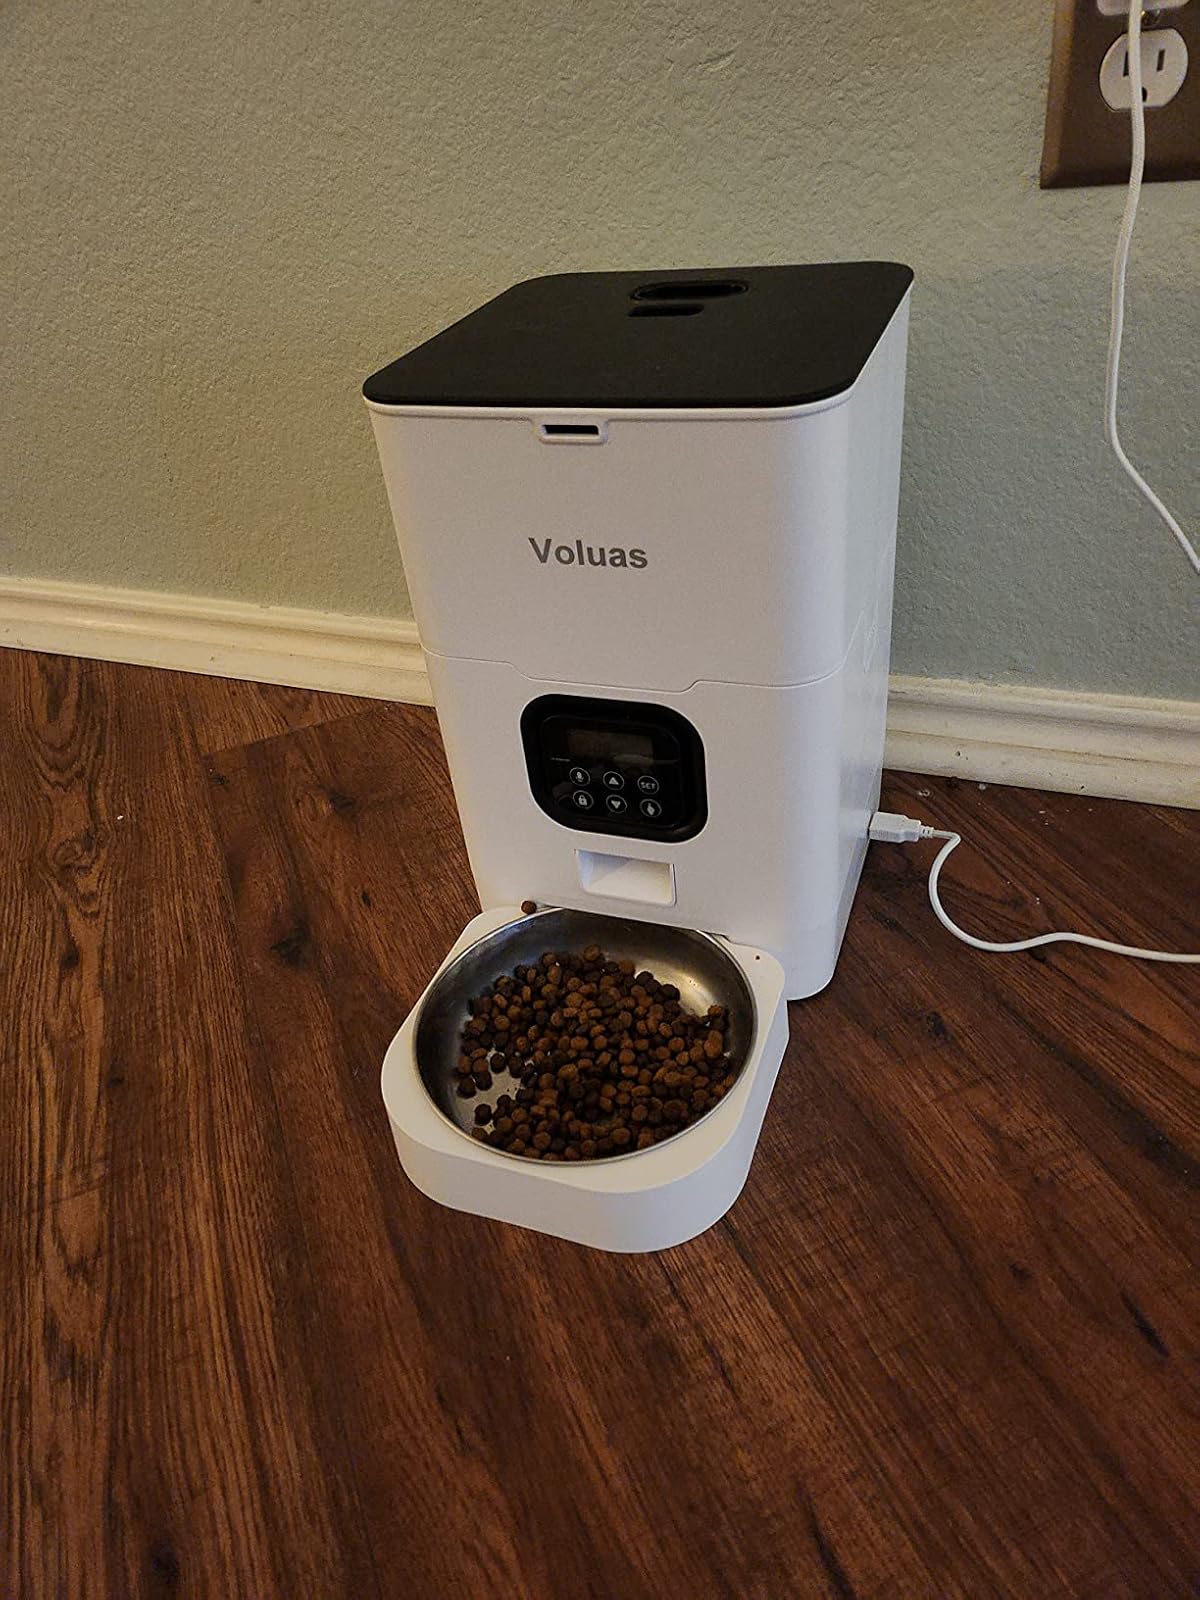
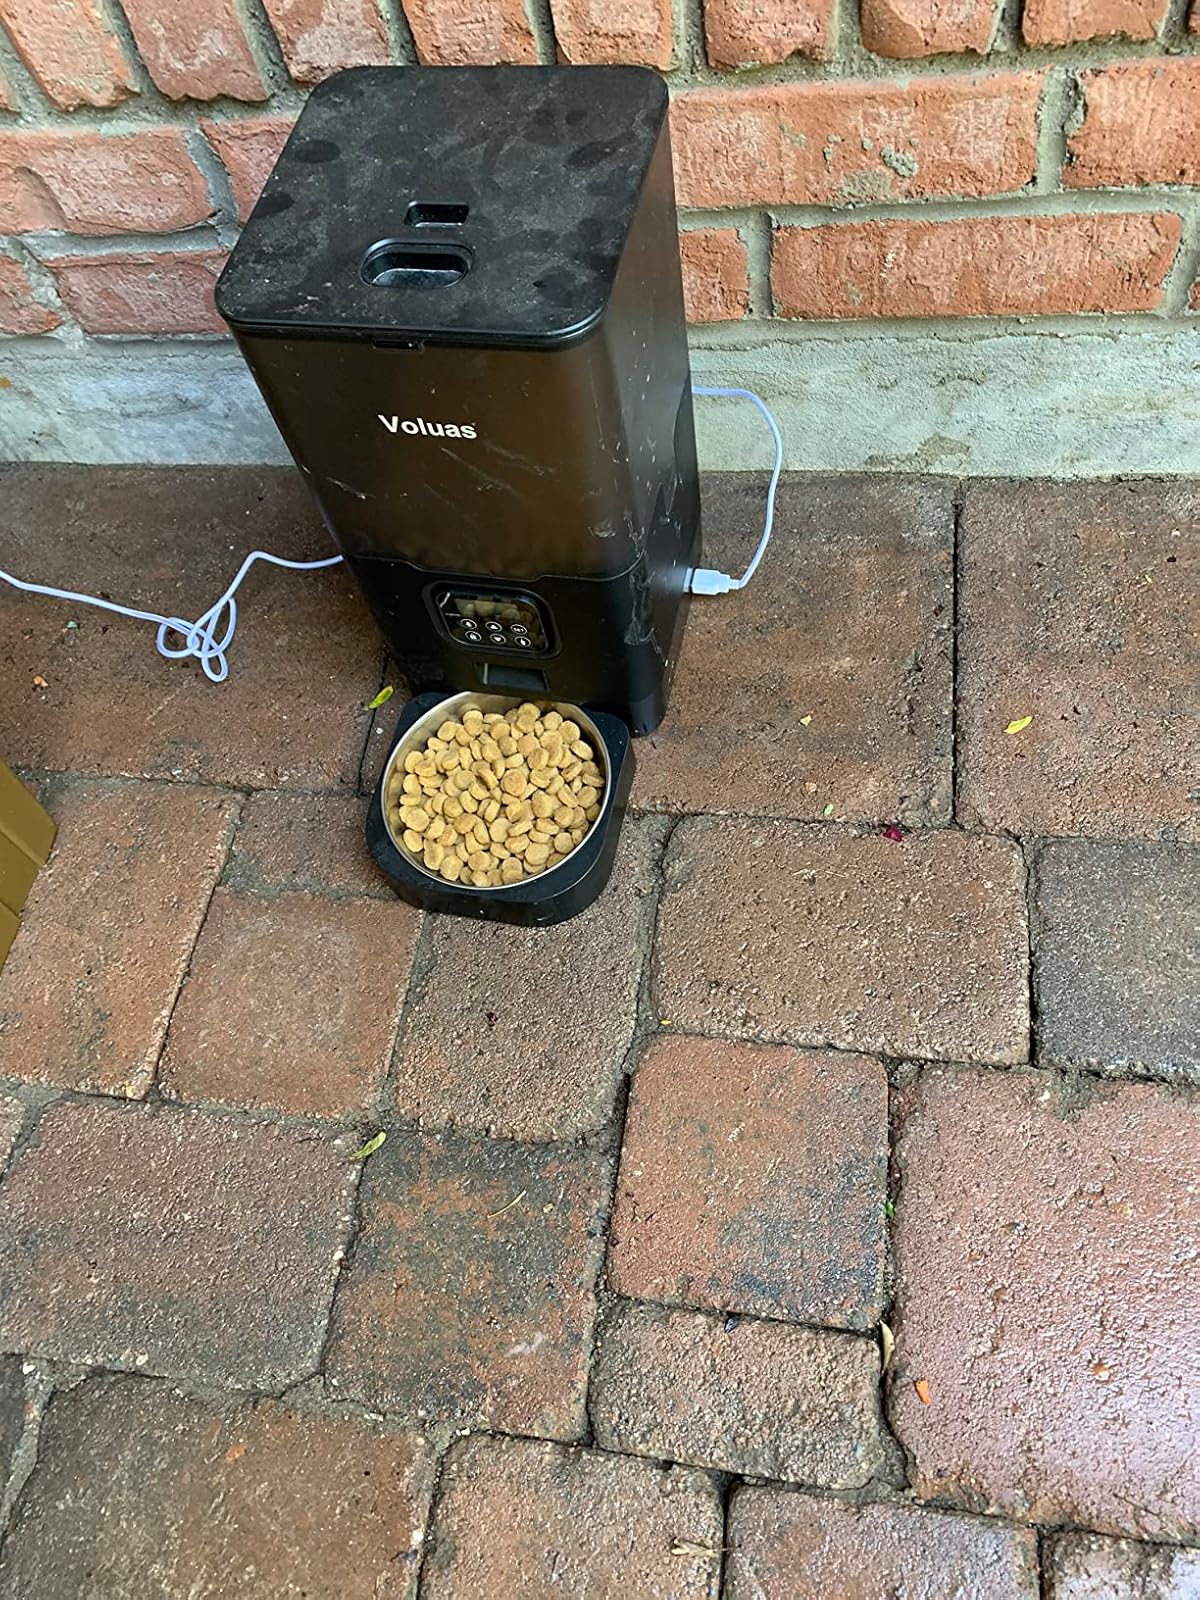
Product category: items_feeder
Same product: no